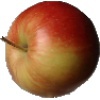
Label: Apple Red 2